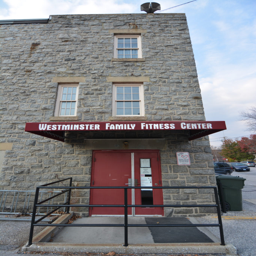
the entrance is interestingly in the back of the building .